Vicia sativa

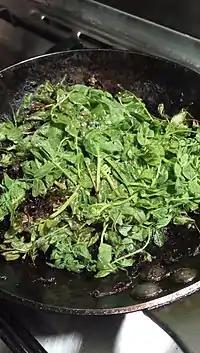
Cooked vetch ("Vicia sativa")

Sown for fodder, the seed is sown densely, up to . However, when grown for seed, less seed should be used; otherwise the crop will be too thick, reducing flower and seed production. When meant for seed, sowing is done early in the planting season for good returns; but, when for green manure, any time in spring is suitable. Sometimes, a full crop can be obtained even when sown as late as summer, though sowing so late is not recommended.